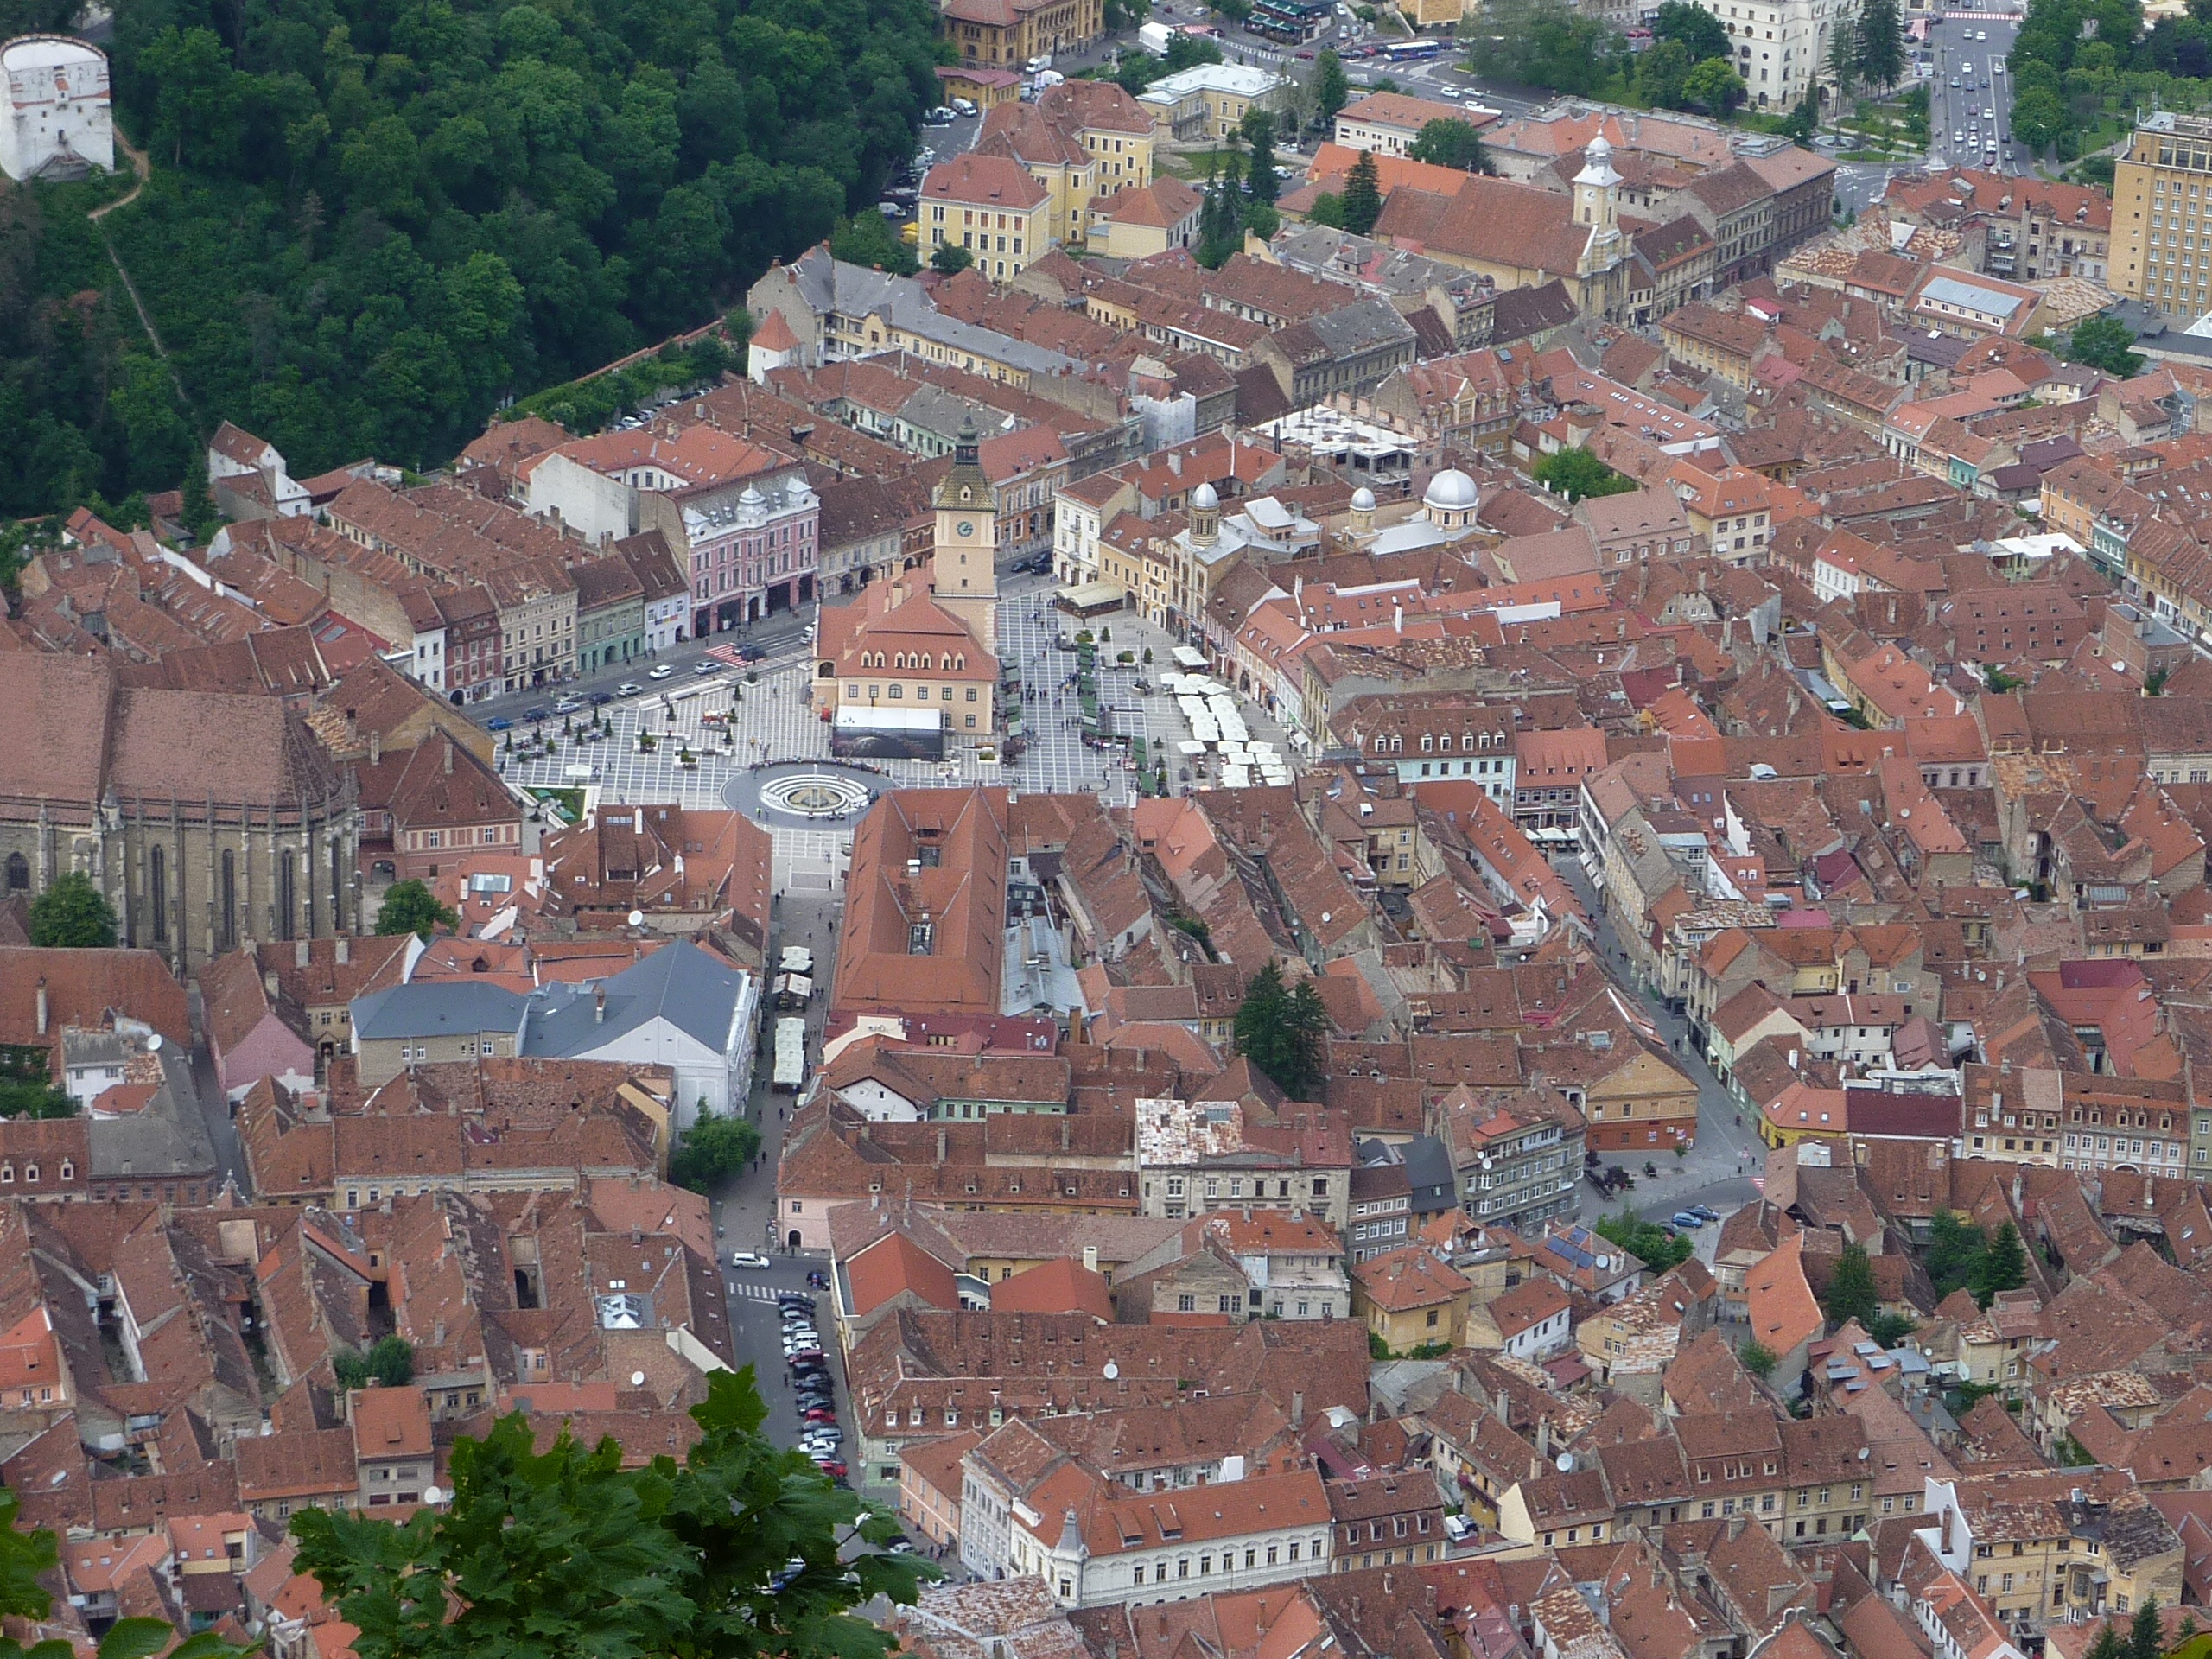
town, old, city, cityscape, village, suburb, europe, landmark, historic, tourism, estate, saxon, romania, brasov, transylvania, neighbourhood, bird's eye view, aerial photography, historic site, residential area, human settlement, geological phenomenon